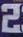
Number: 2